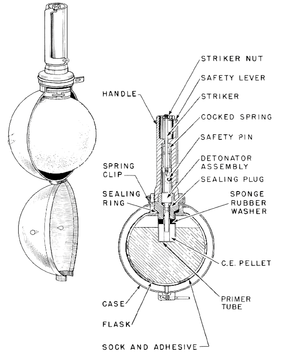
La sticky bomb est une grenade britannique atypique utilisée pendant la Seconde Guerre mondiale.